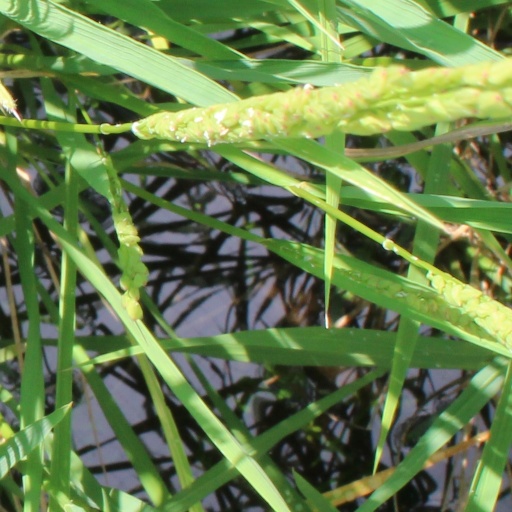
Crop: rice